Tetsuo: The Iron Man

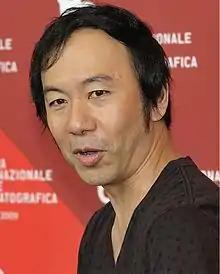
Director Shinya Tsukamoto in 2009, the year "" premiered.

Jay McRoy, author of "Nightmare Japan: Contemporary Japanese Horror Cinema" declared "Tetsuo: The Iron Man" as being "one of the most influential Japanese horror films ever produced" which along with Sogo Ishii's "Burst City" (1982) and Toshiharu Ikeda's "Evil Dead Trap" (1988) "spurred the emergence of an increasingly visceral and graphically violent wave of Japanese horror films."